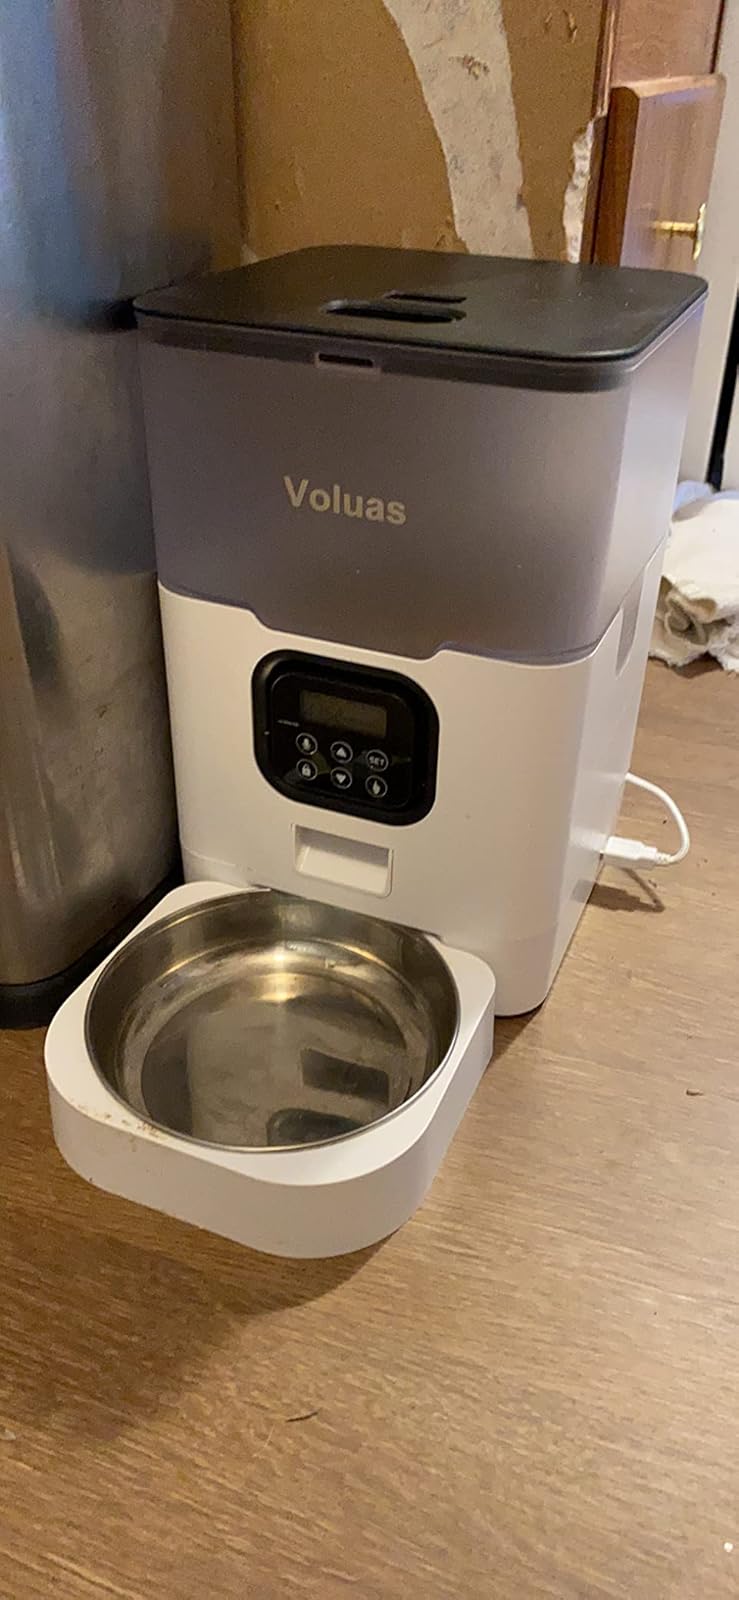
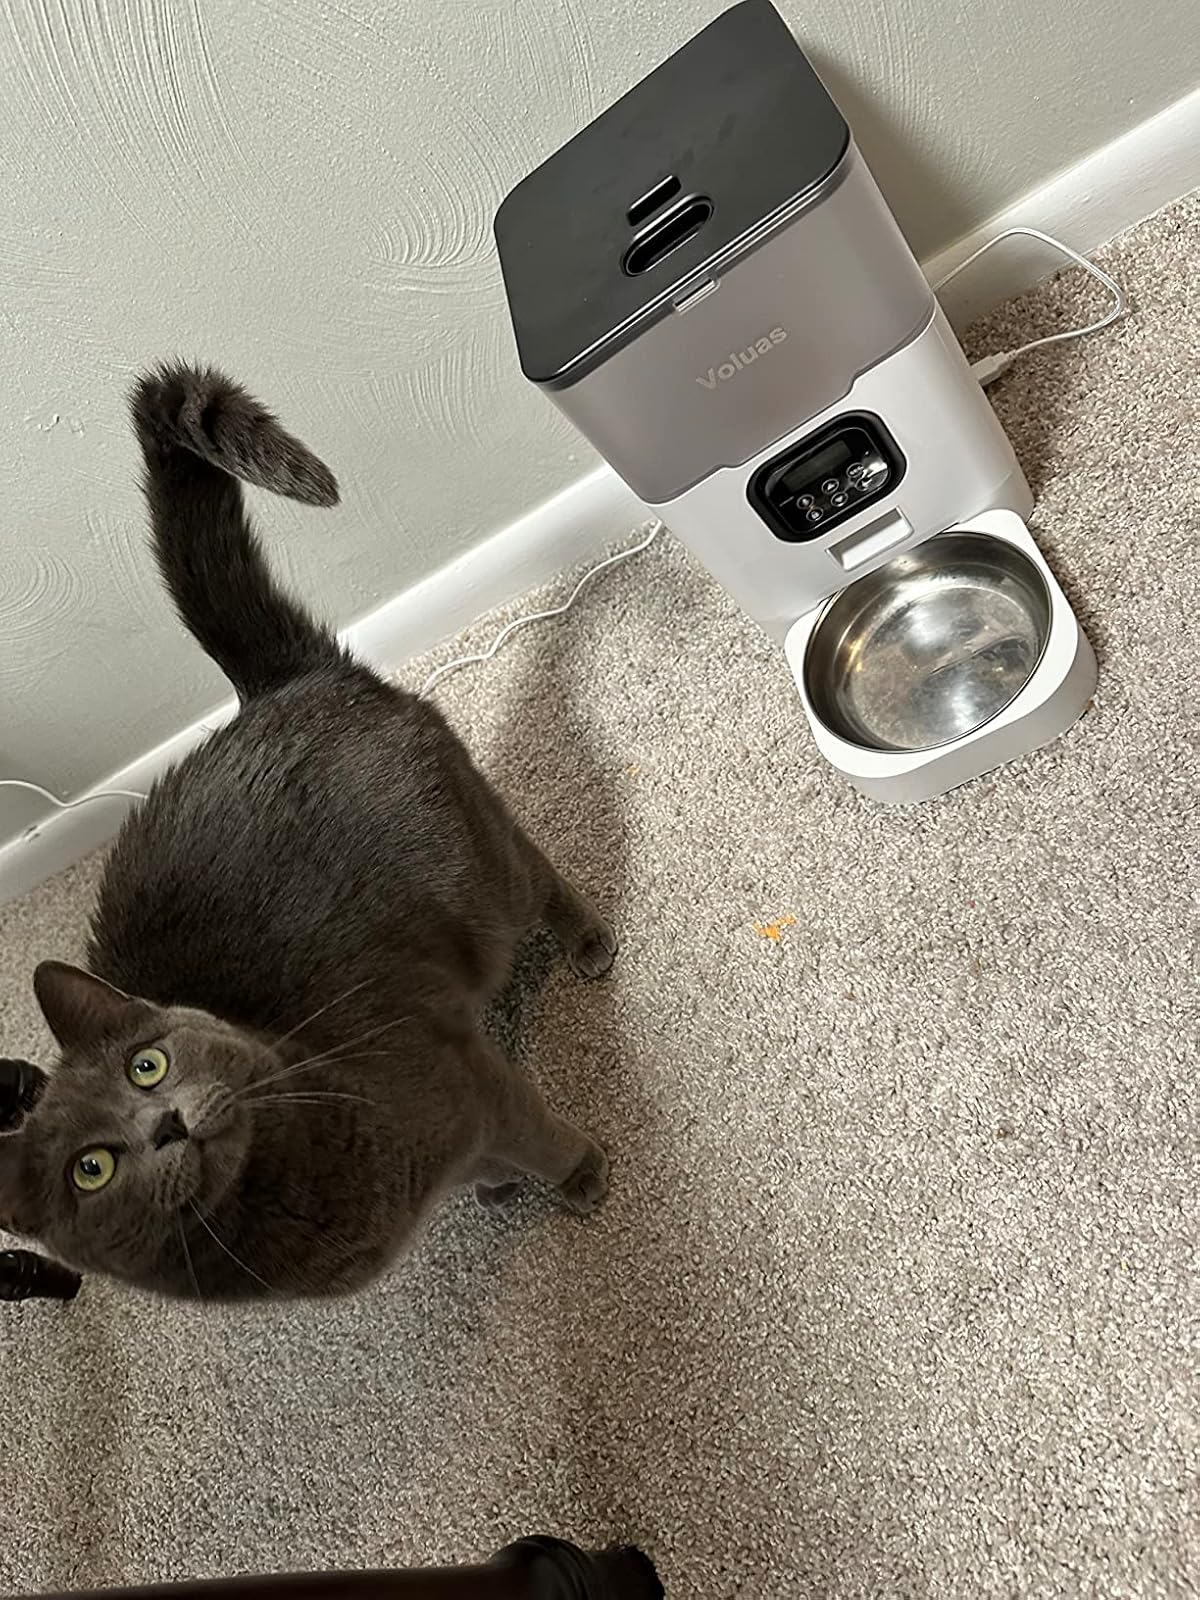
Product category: items_feeder
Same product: yes